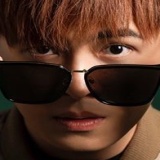
ca sĩ Gin Tuấn Kiệt